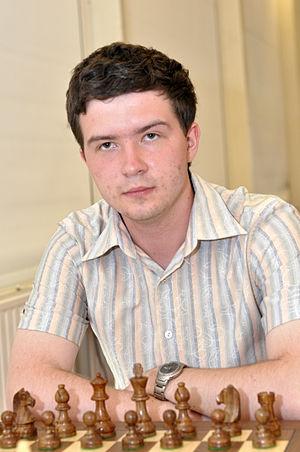
Ildar Khaïroulline est un joueur d'échecs russe né le 22 août 1990 à Perm. Grand maître international depuis 2007, il a remporté le championnat du monde des moins des moins de 14 ans en 2004 et le championnat du monde des moins de 18 ans en 2005.